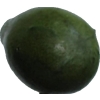
Label: green_avocado